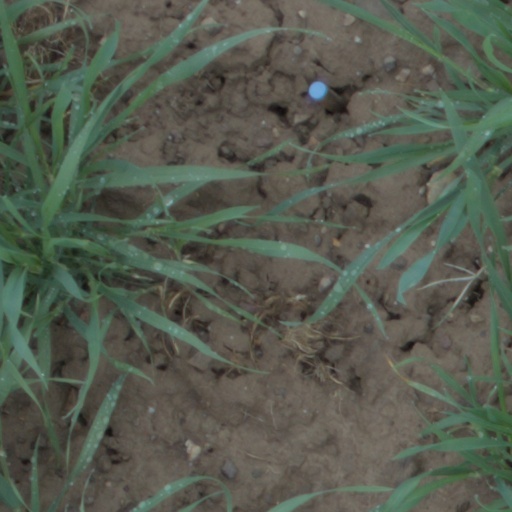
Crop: wheat